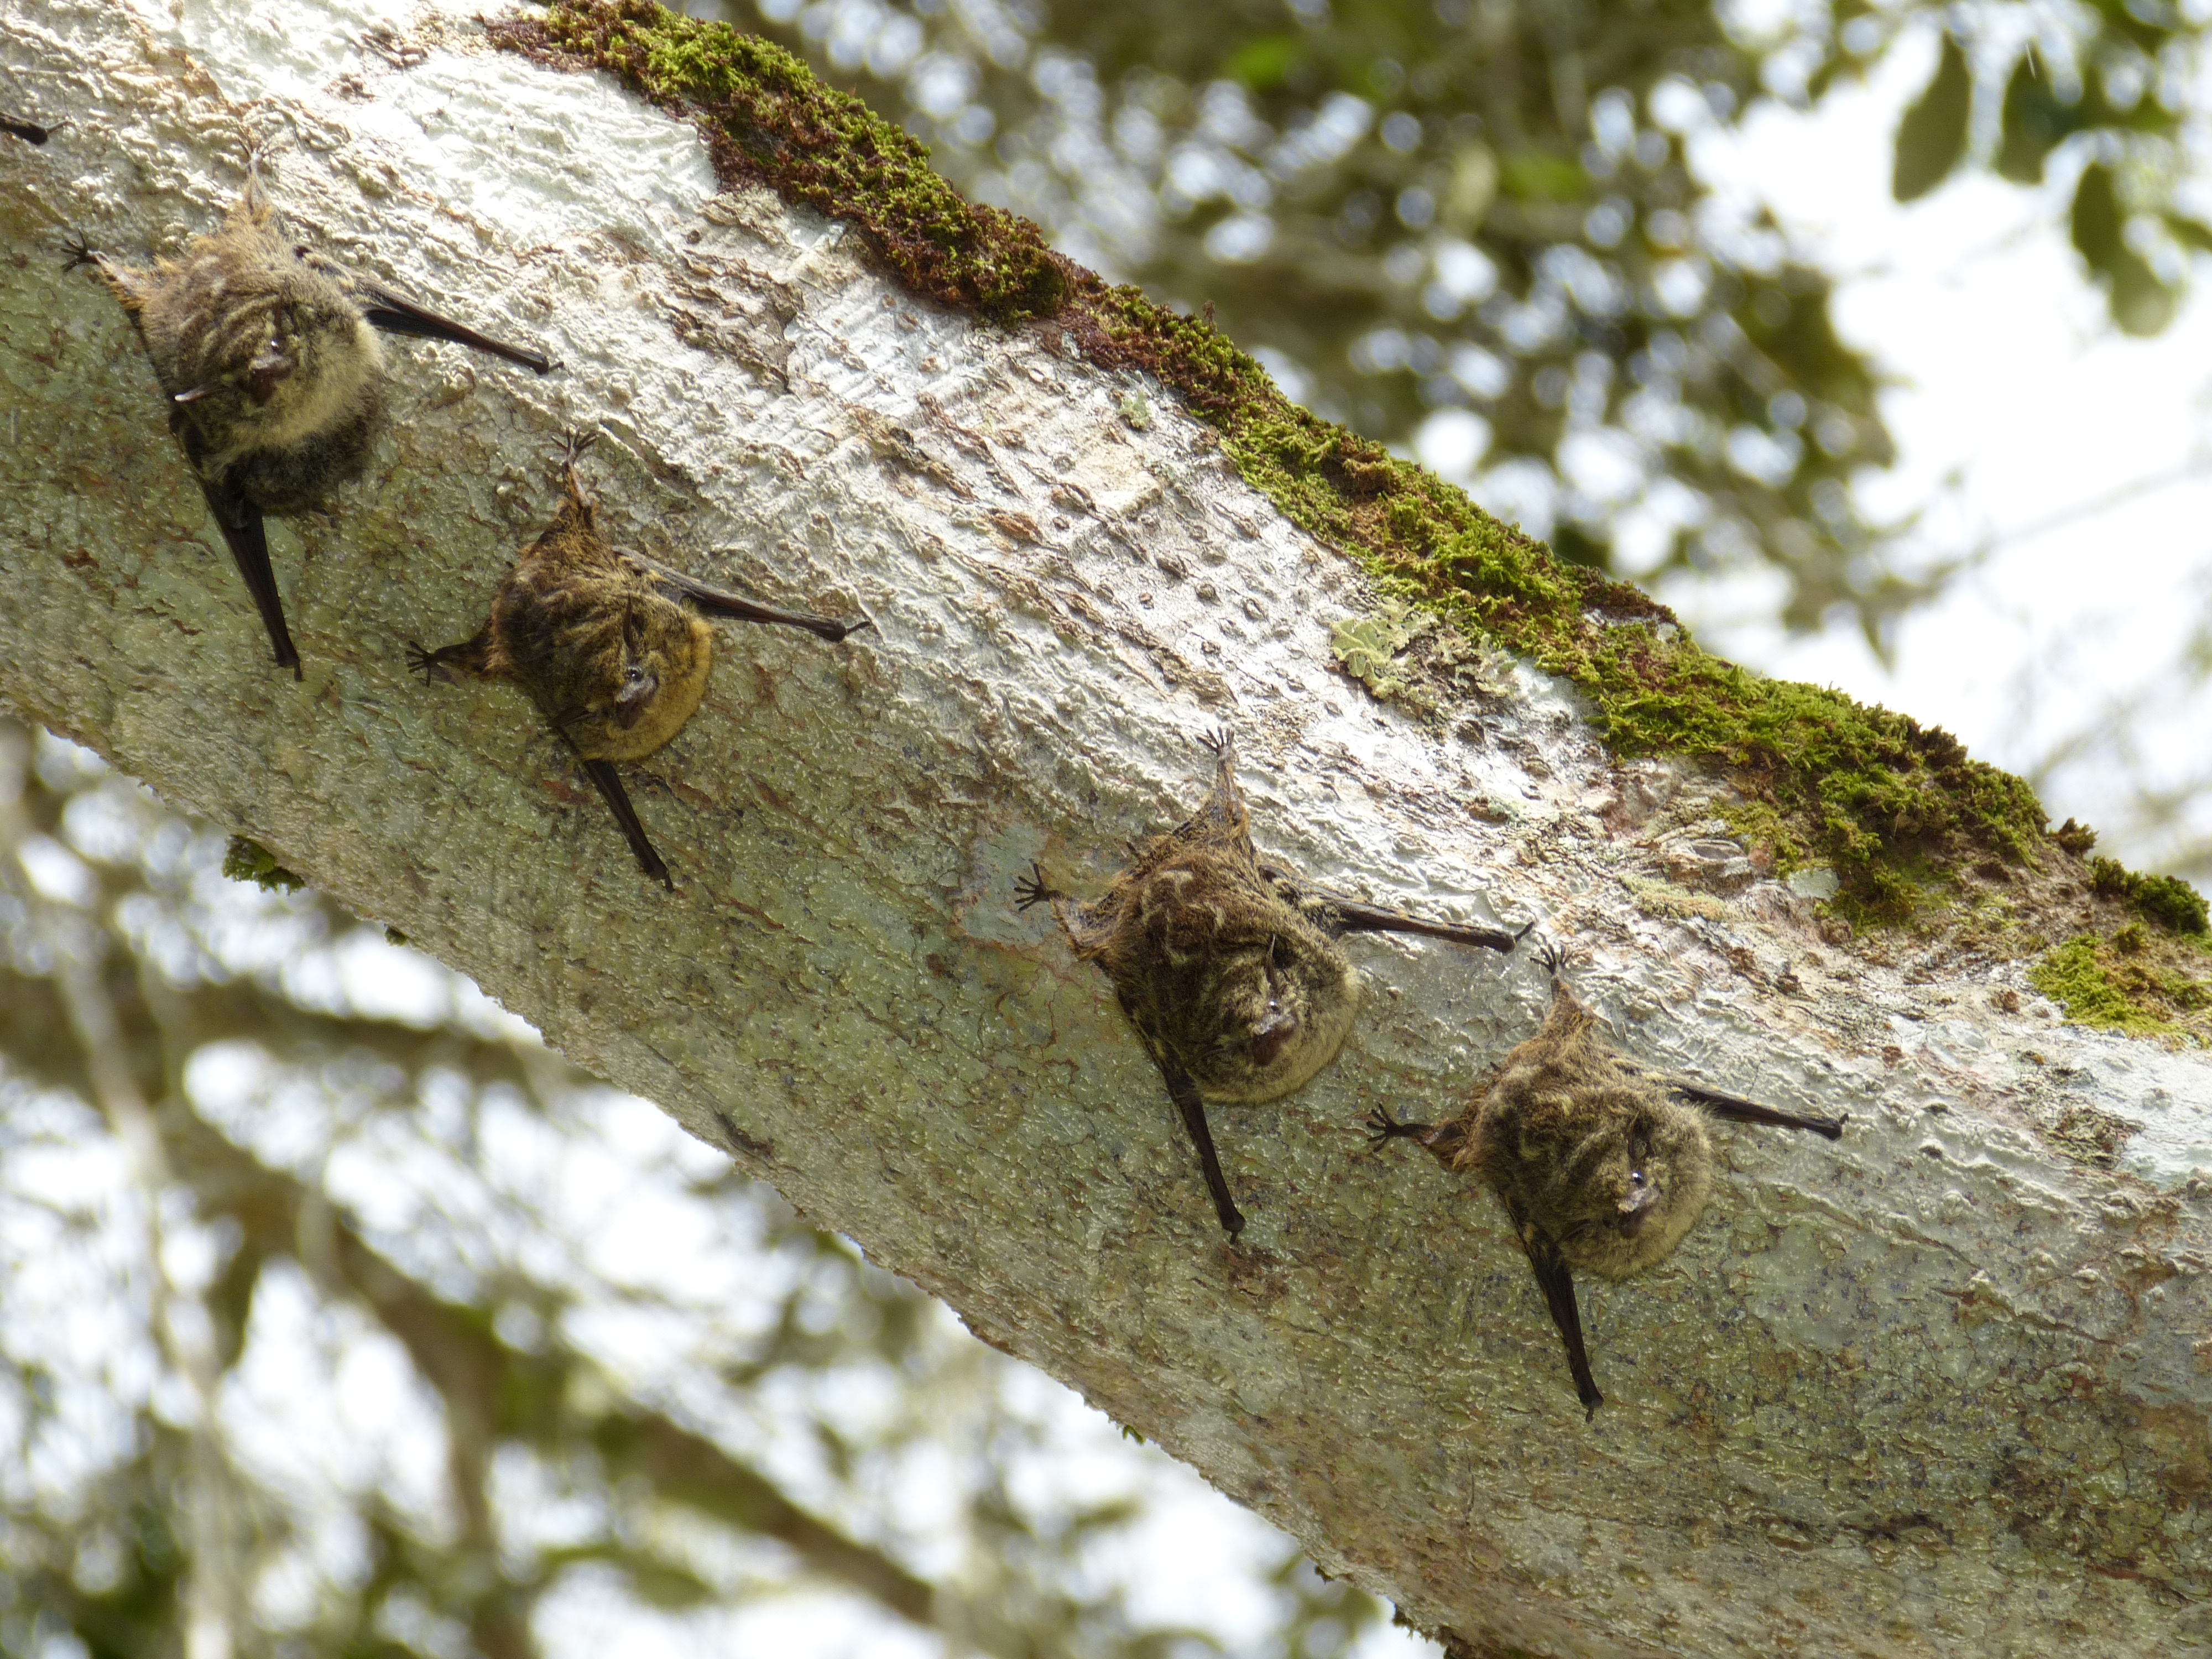
tree, nature, branch, plant, leaf, trunk, animal, wildlife, jungle, tropical, insect, national park, flora, fauna, lizard, close up, tribe, rainforest, creature, south america, bat, tropics, macro photography, costa rica, central america, plant stem, woody plant